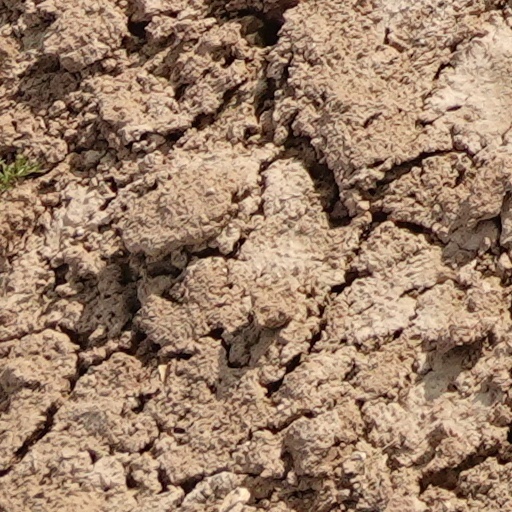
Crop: wheat